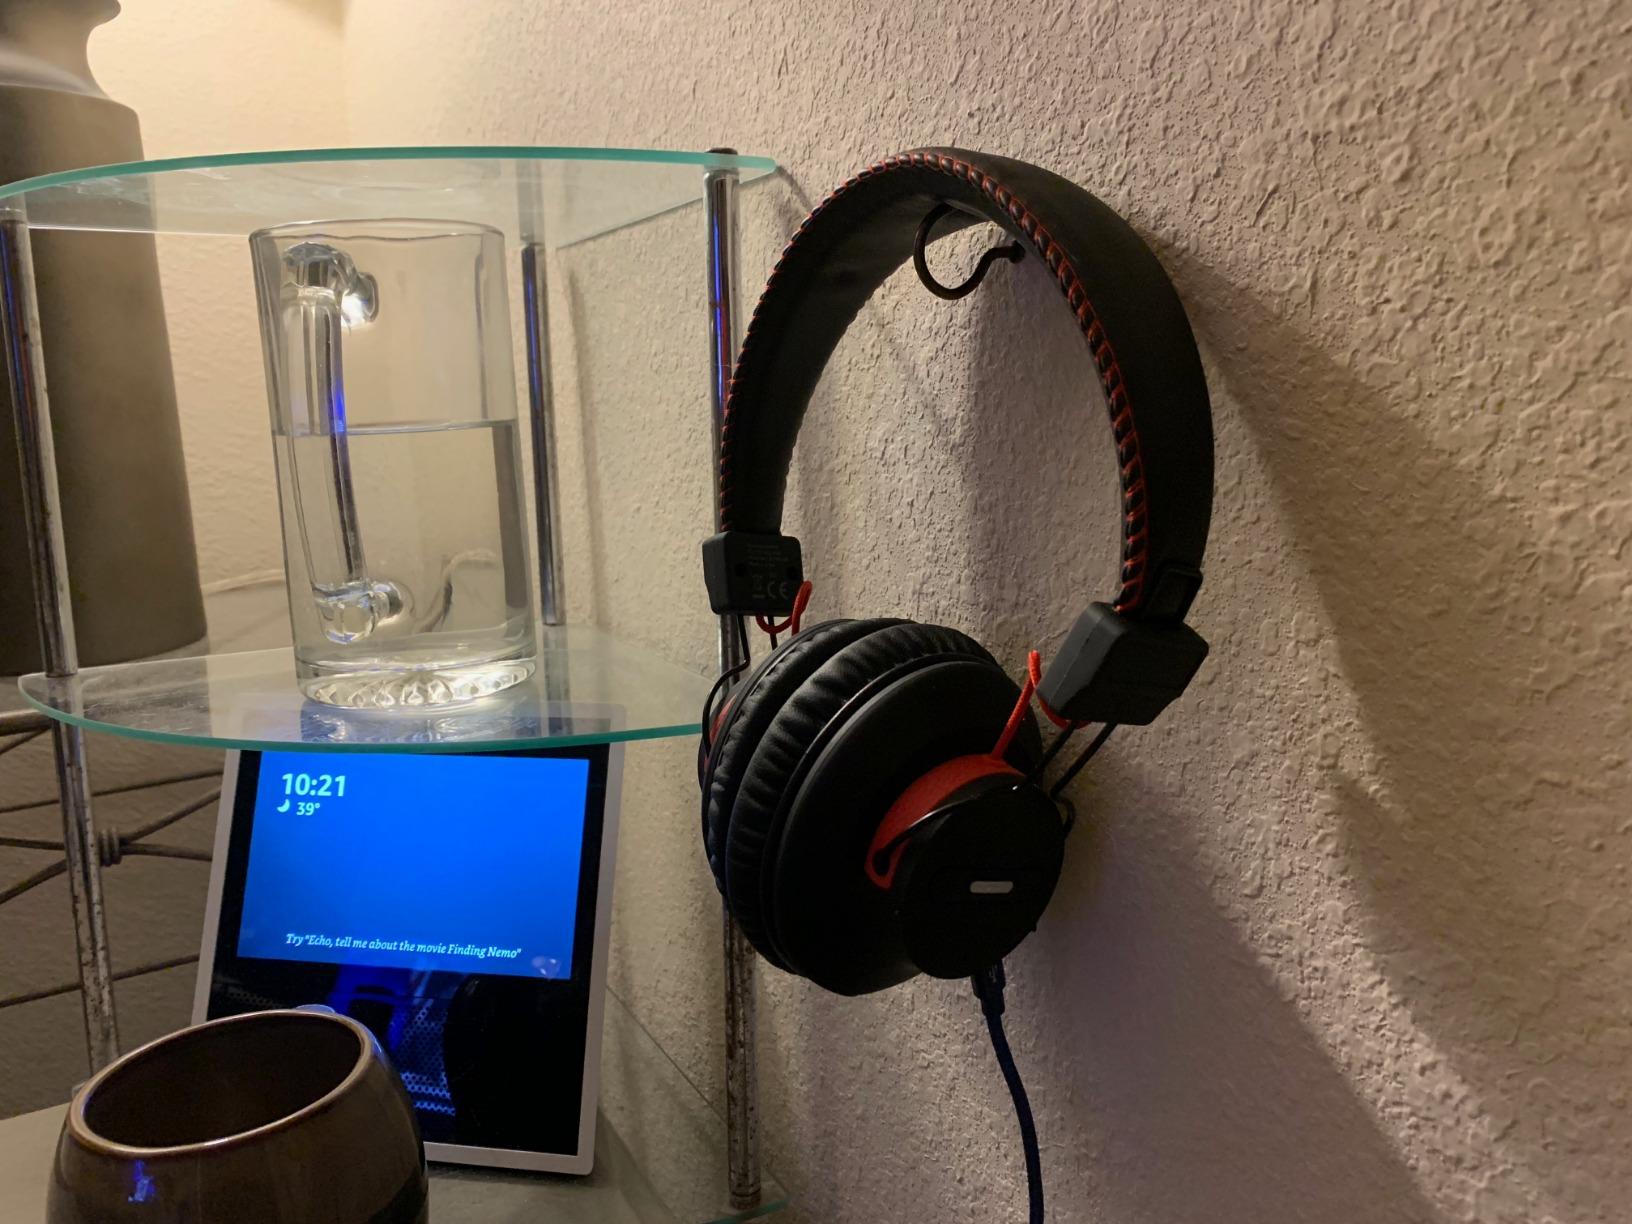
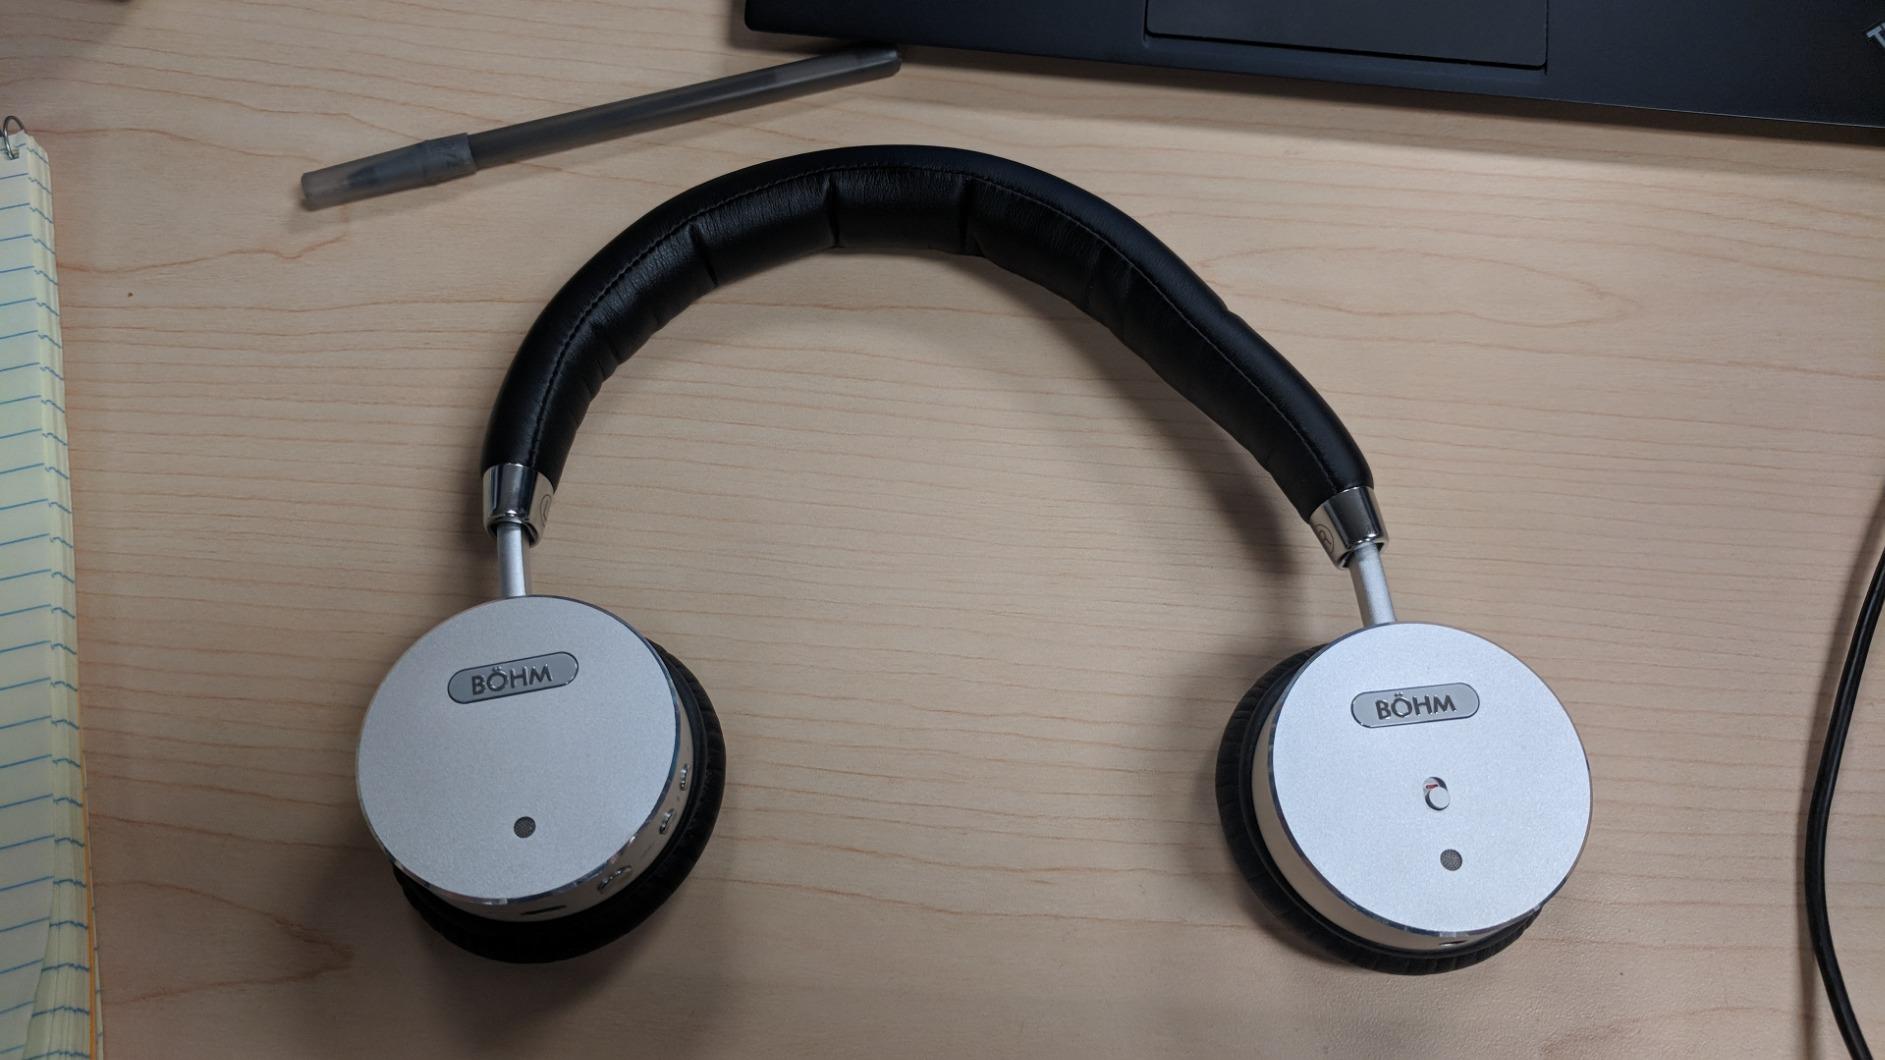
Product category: headphones
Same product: no